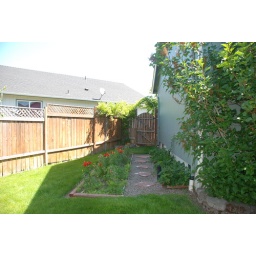
facing north by rose garden - wild flower garden and strawberries. Wisteria in back along fence/gate